Federal Institute of Education, Science and Technology of Ceará

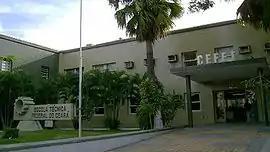
Front of the Fortaleza campus with CEFET's sign. Next to it, the old sign of the Technical Federal School of Ceará.

With the change to Federal Center for Technological Education (CEFET), the offer of higher education courses began in 1999 with technological undergraduation courses. At the same time the Technological Research and Qualification Center (CPQT) was created, a non-profit institution to manage resources for postgraduate "lato sensu" courses offered at that time. In 2003 LG Electronics began a partnership with CEFET, donating computers and constructing buildings and laboratories. Also, in 2006 a new classroom block was inaugurated.